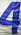
Number: 4